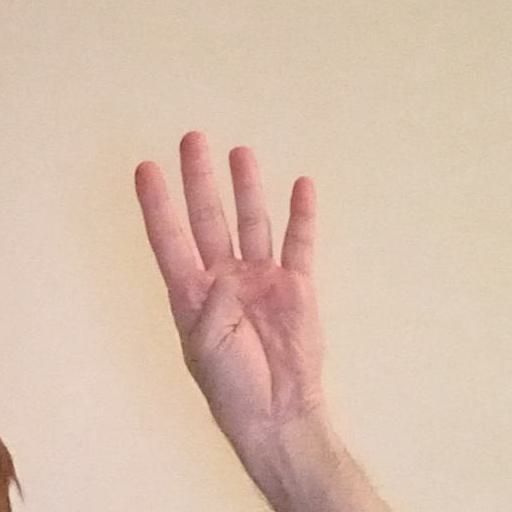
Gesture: four